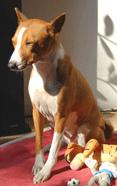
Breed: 243-n000103-basenji